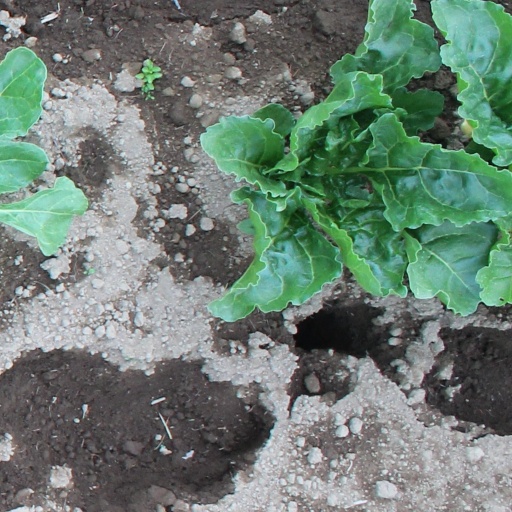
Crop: sugar beet